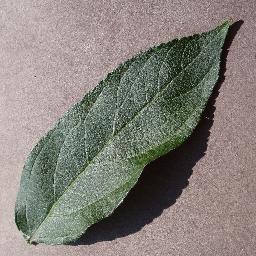
Label: Apple___healthy